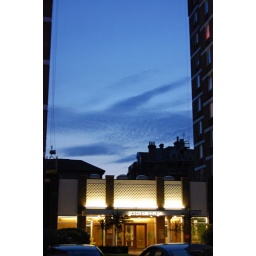
The sky dropped a curtain upon us.